Behrouz Makvandi

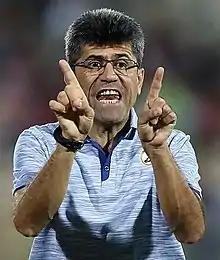

Behrouz Makvandi (born 23 August 1963) is an Iranian retired football player and manager.